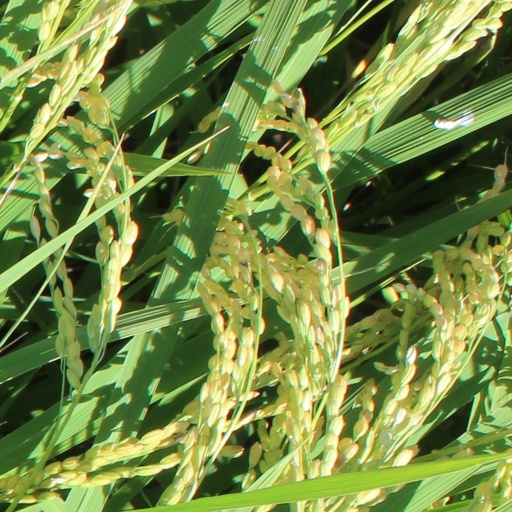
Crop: rice